Describe the emotion expressed in this image:  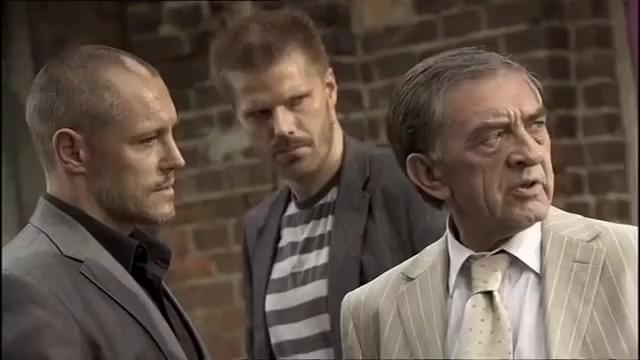
This person displays Pain, valence and arousal with low intensity.